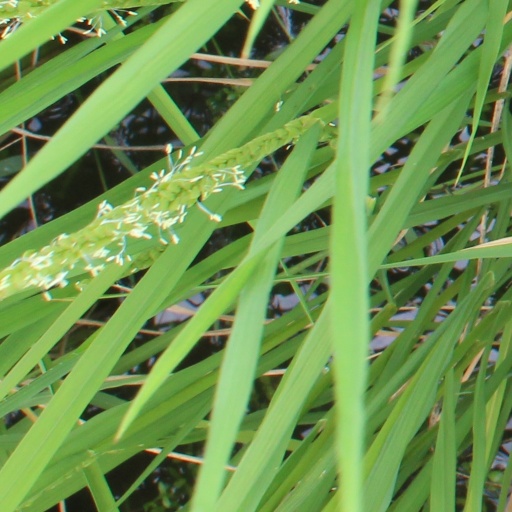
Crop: rice